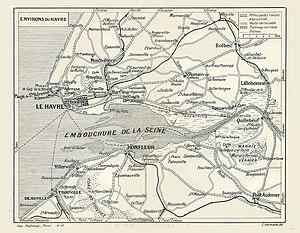
Quelqu'une des carte du Guide Joanne Normandie, année 1912